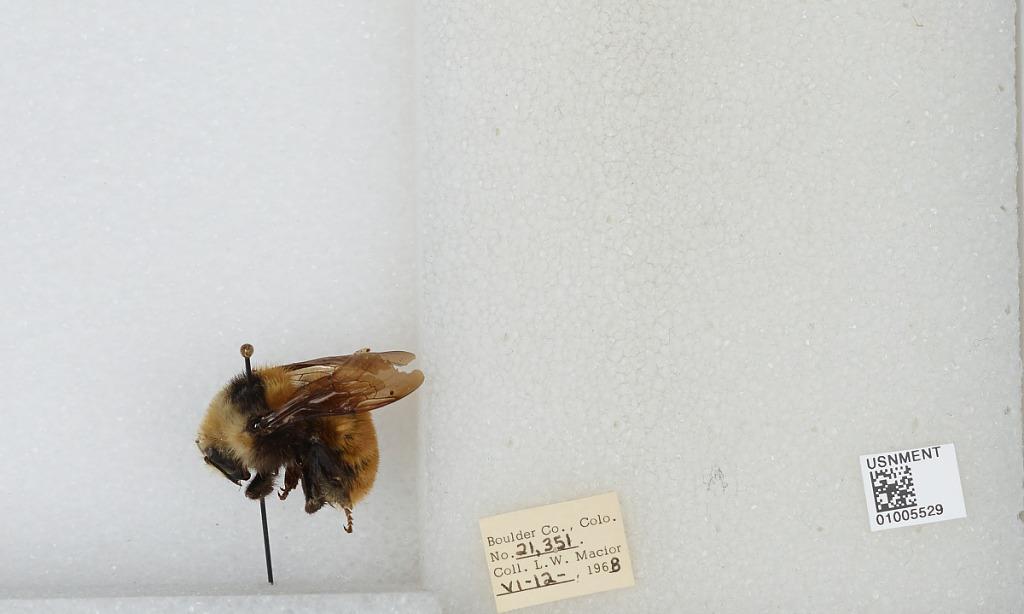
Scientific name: Bombus (Subterraneobombus) appositus Cresson
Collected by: L. Macior
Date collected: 1968-6-12
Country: United States
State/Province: Colorado
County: Boulder
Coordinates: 40.09, -105.36